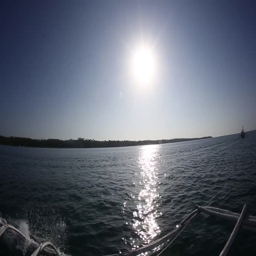
moving on thai traditional wooden boat among the tropical islands